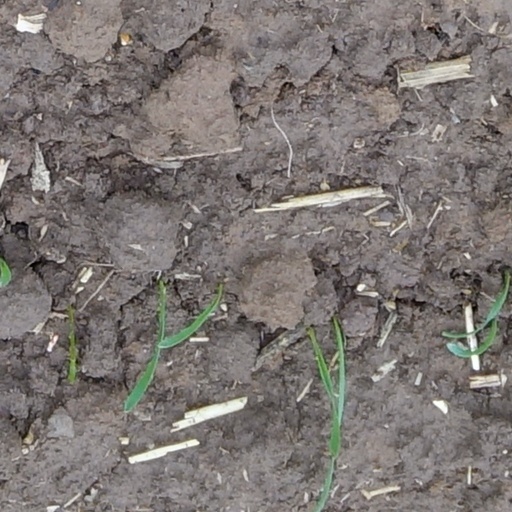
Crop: wheat